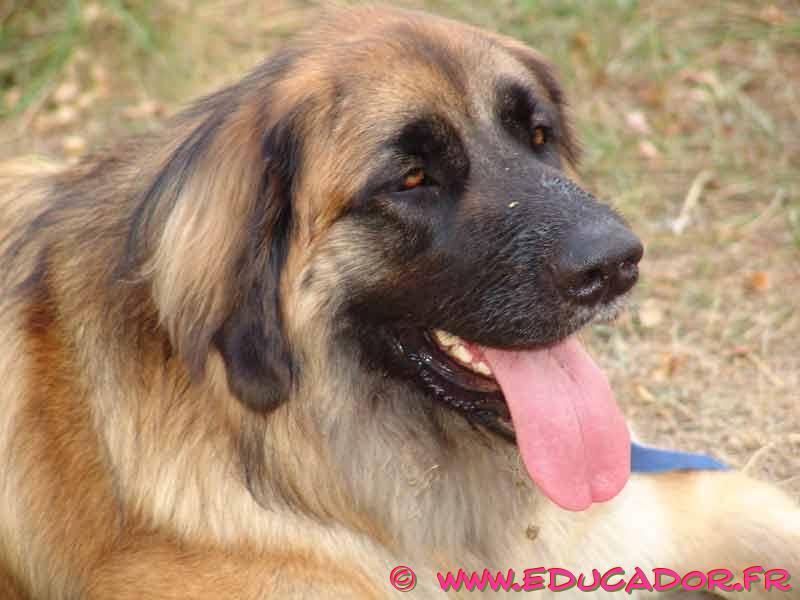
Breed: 214-n000019-Leonberg